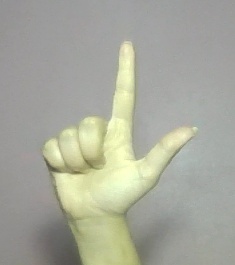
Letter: laam